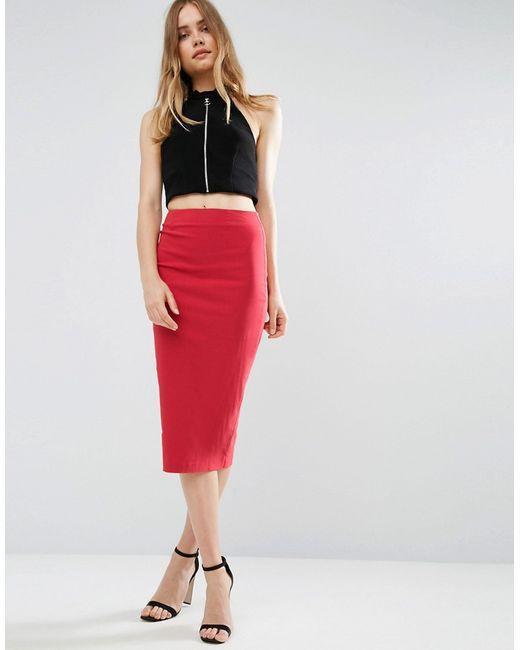
Fester Bleistiftrock im trendigen Damenstil